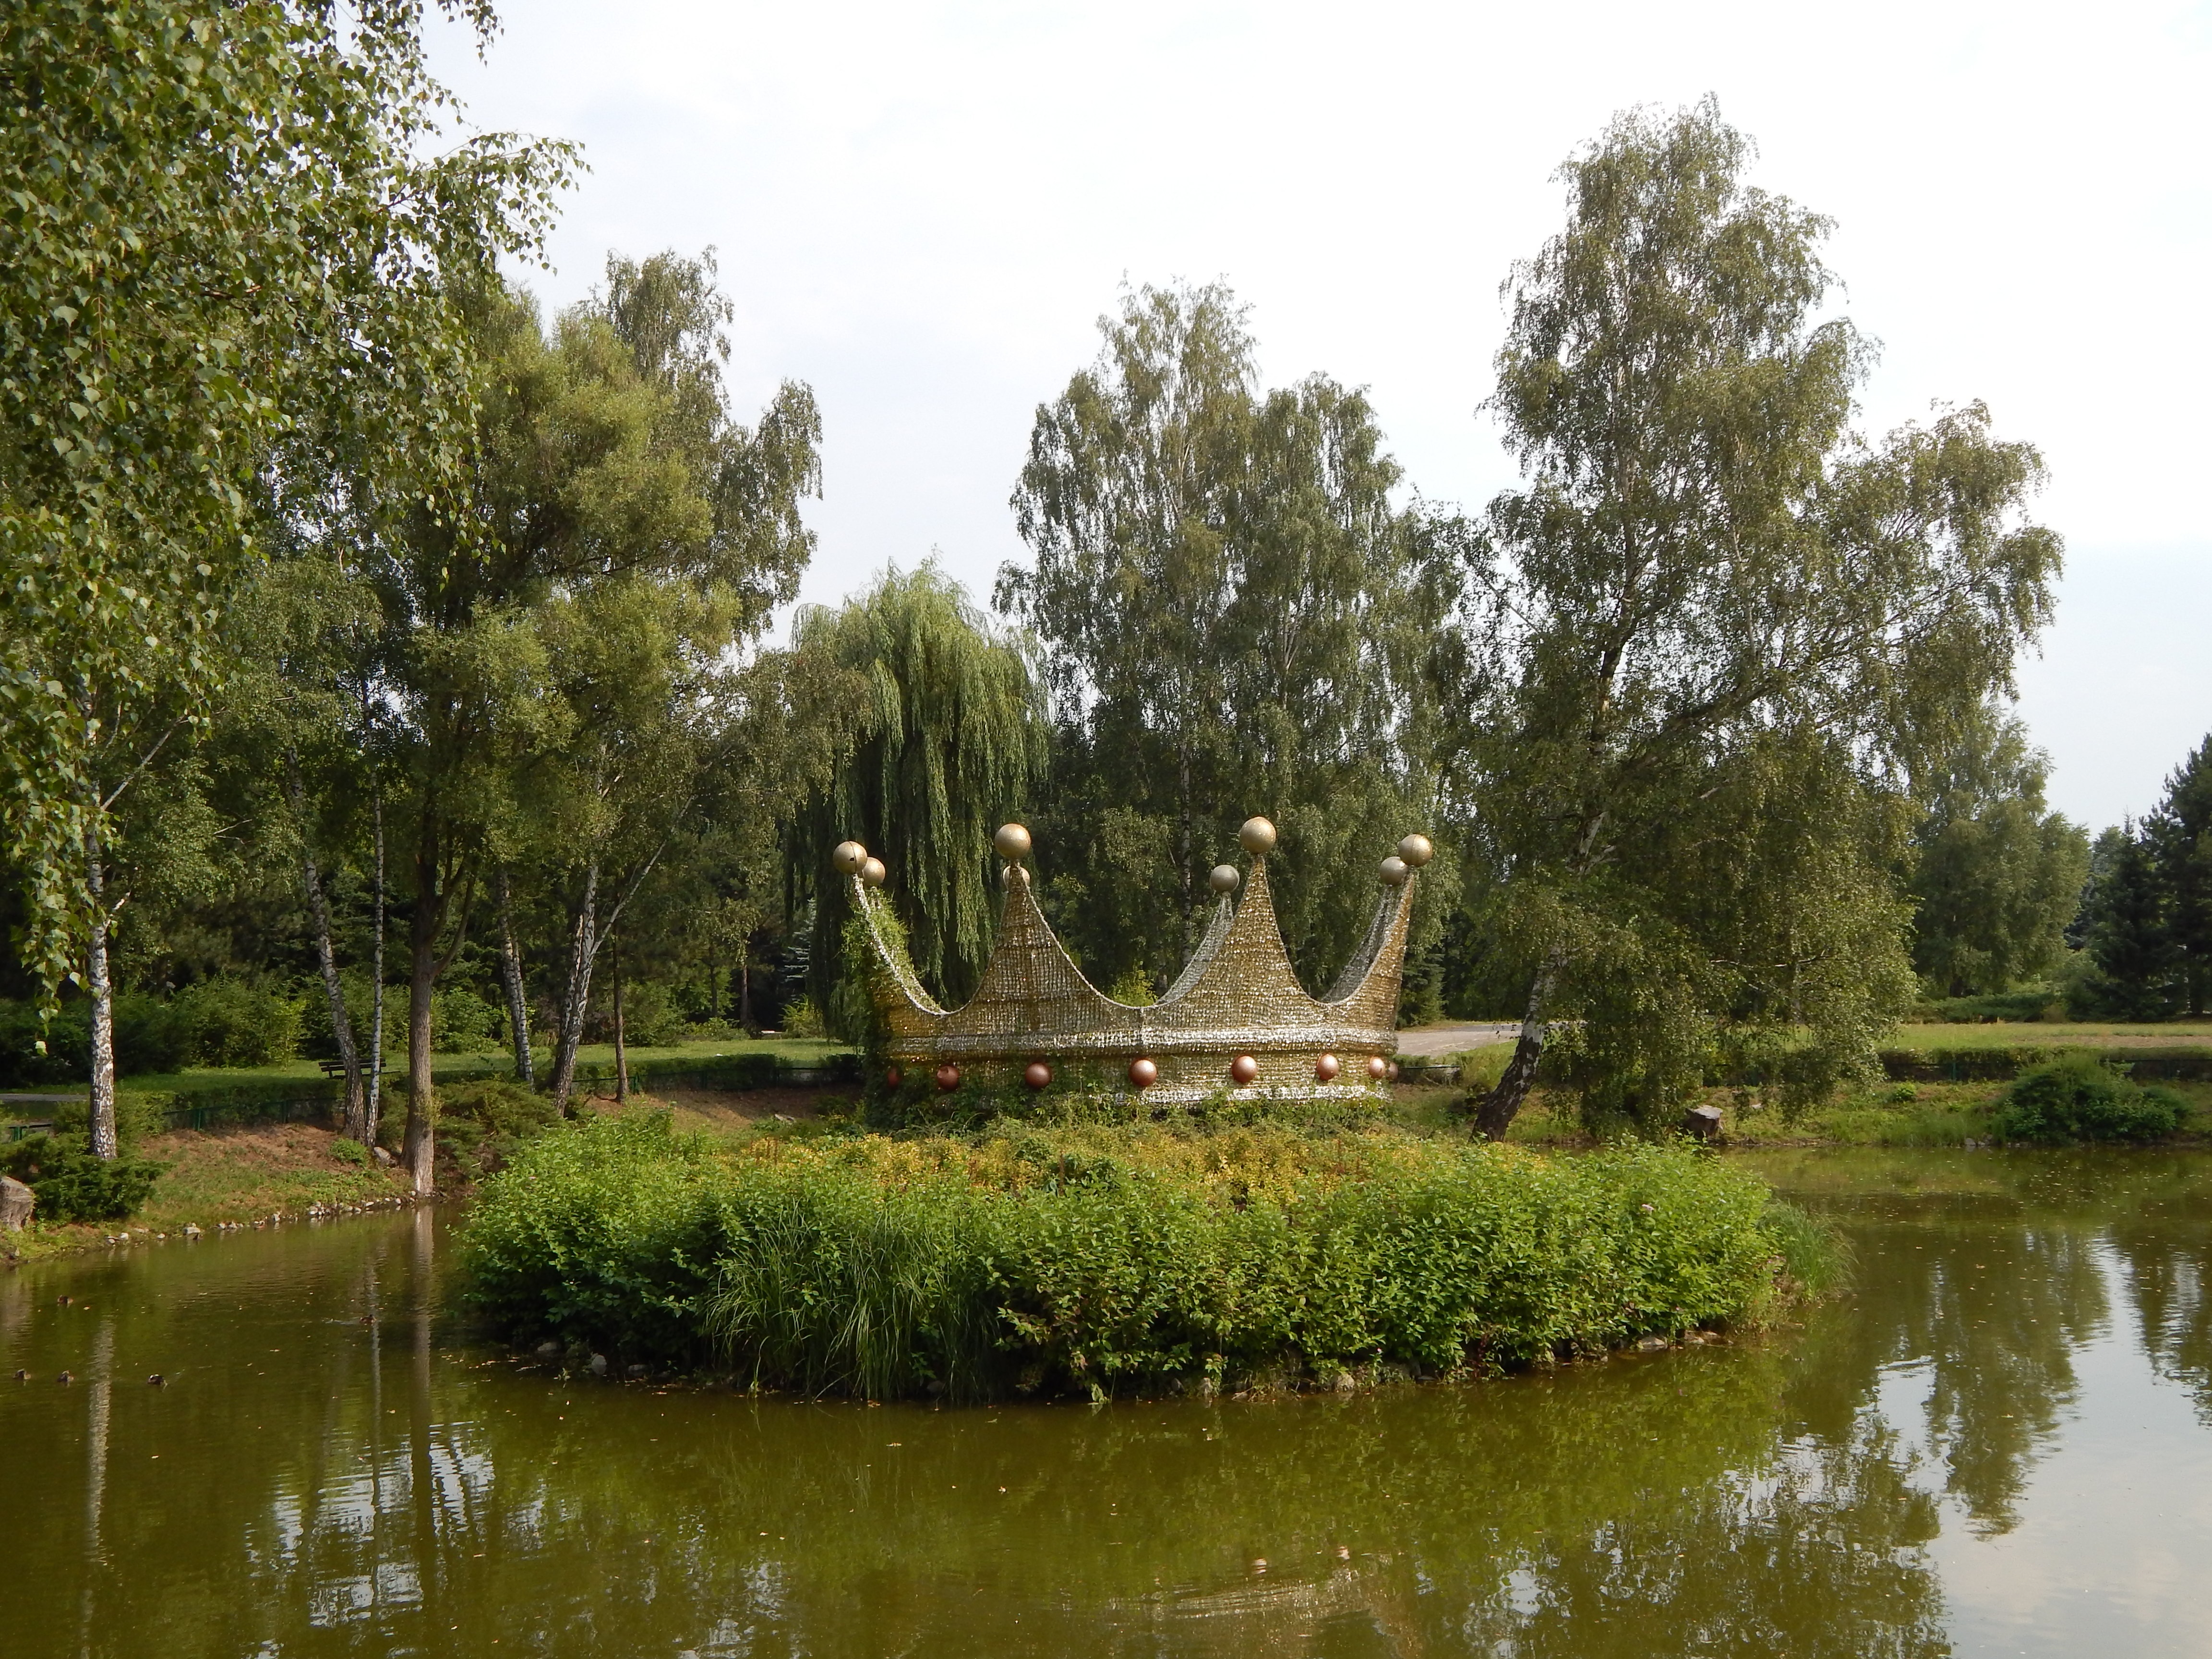
tree, water, nature, river, canal, pond, reflection, park, garden, waterway, ornament, crown, wetland, fish pond, bayou